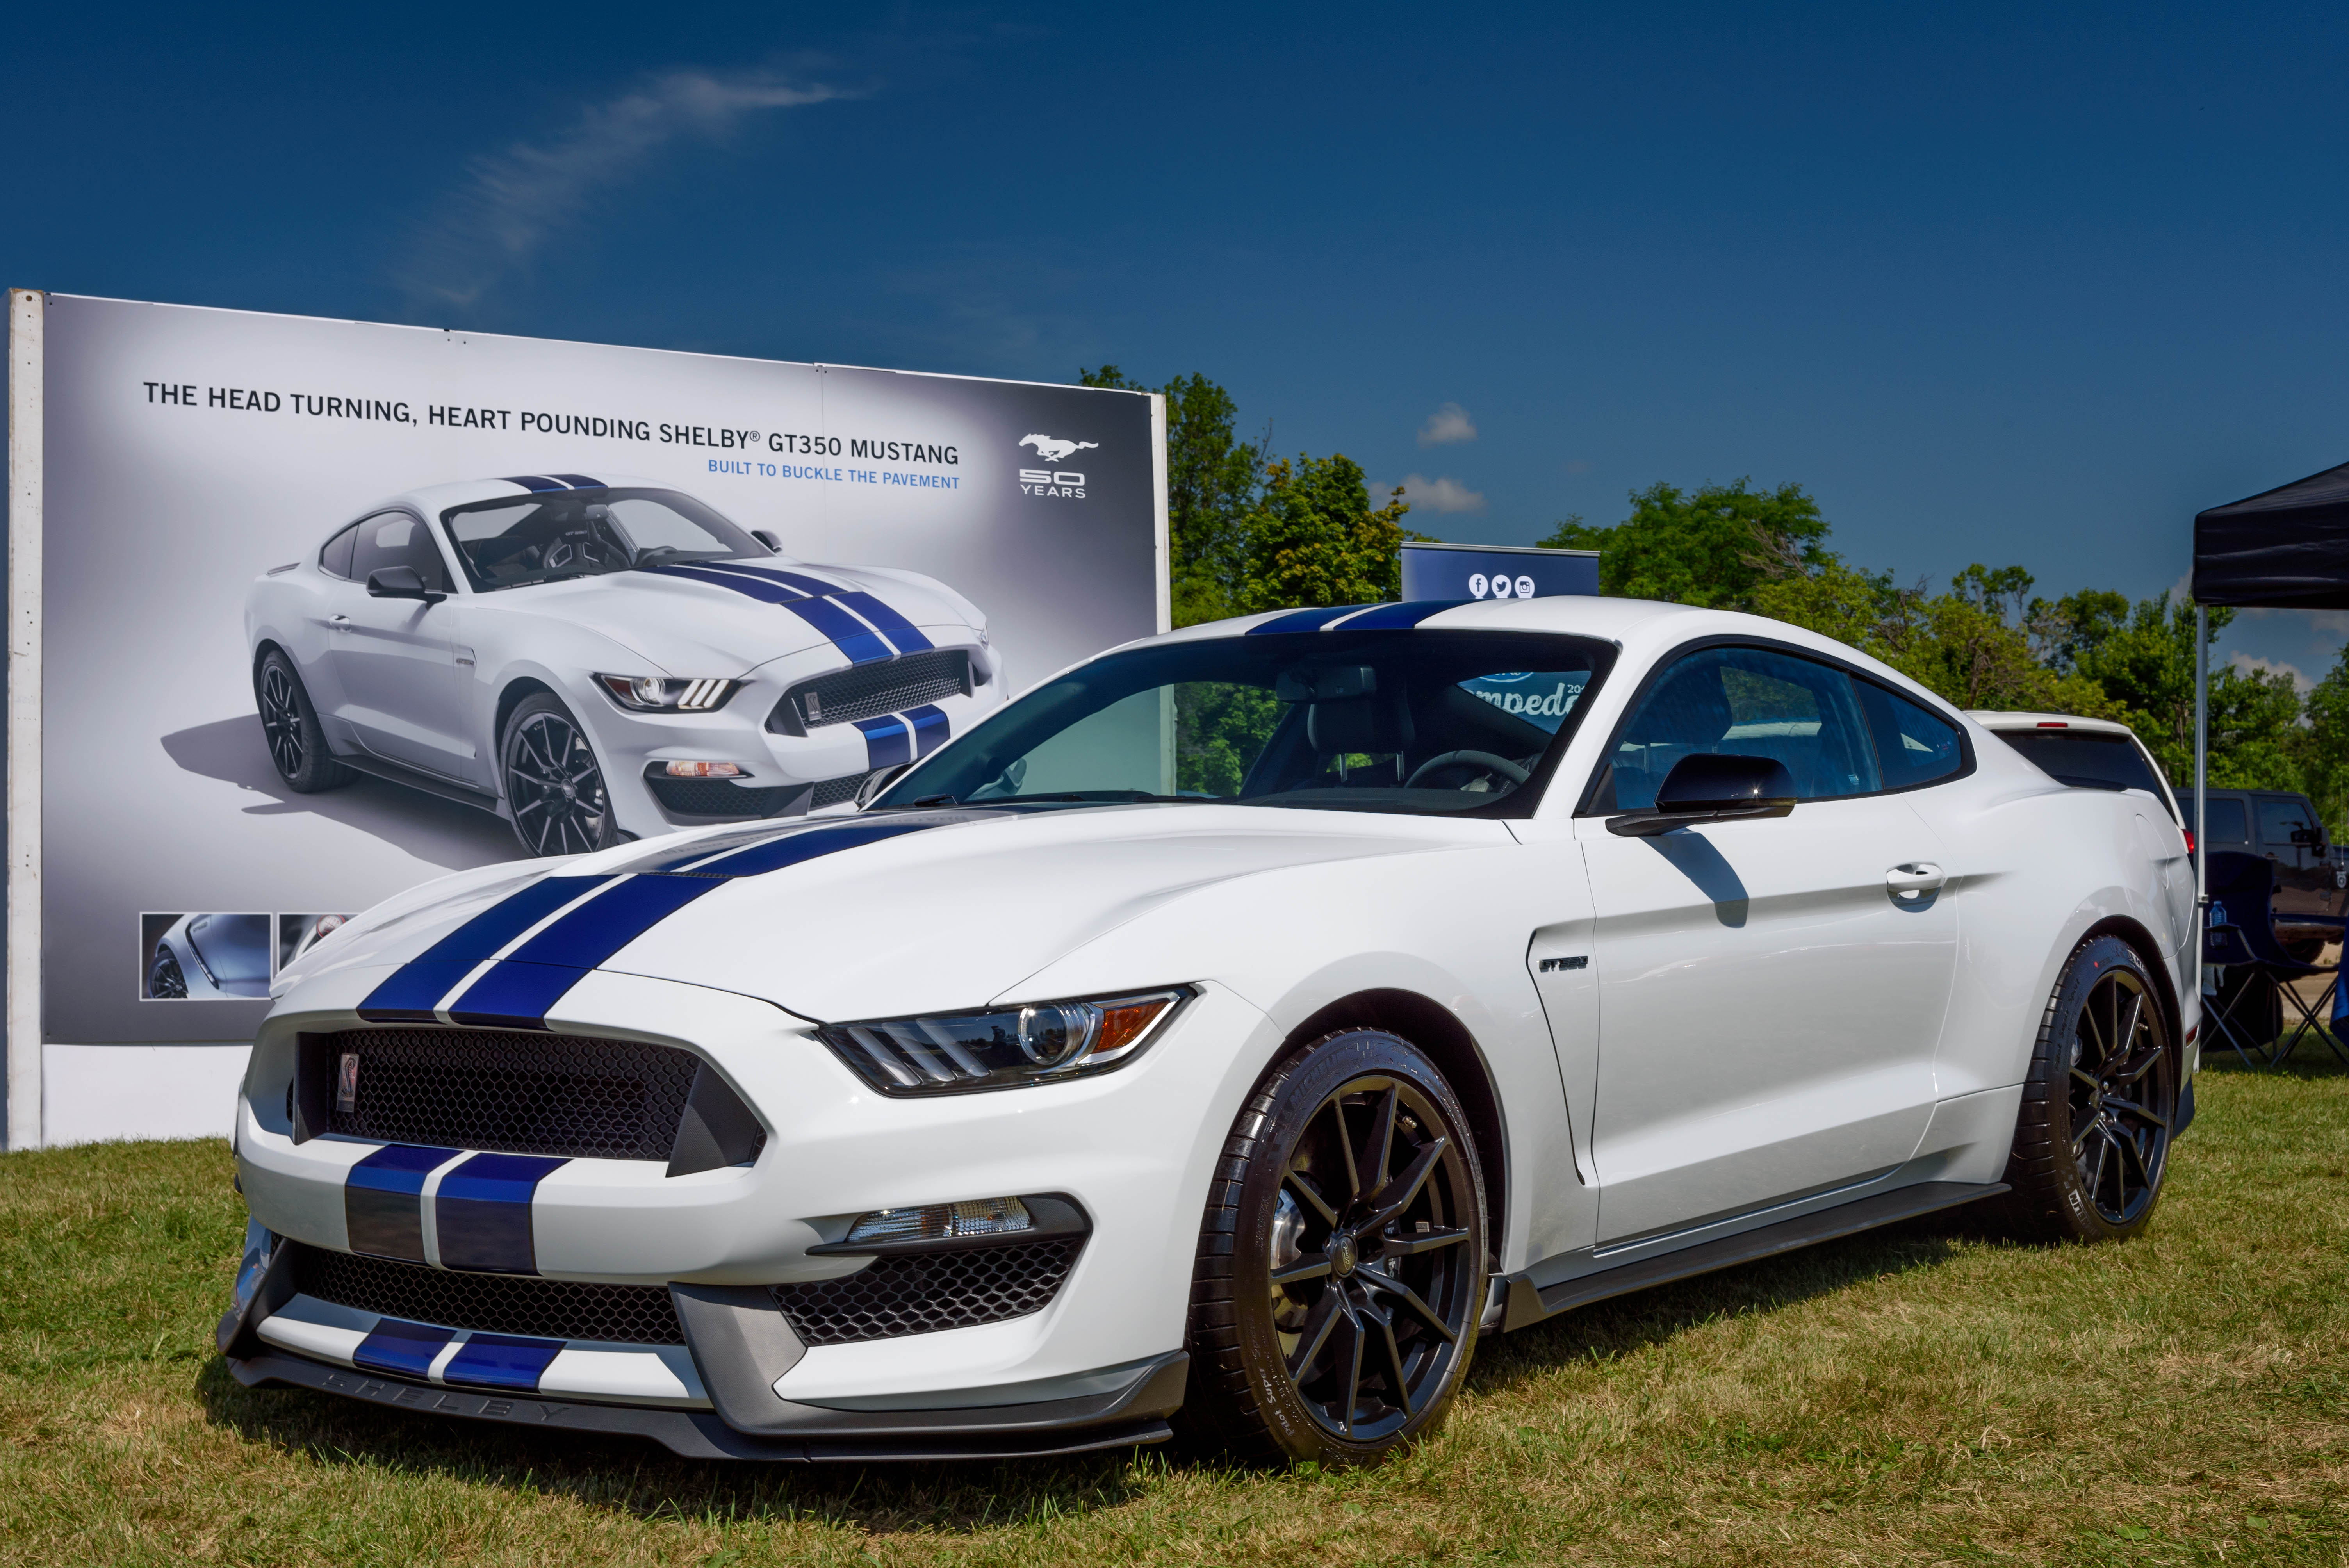
car, wheel, vehicle, nikon, classic car, bumper, muscle car, milton, ford, canada, rim, d750, ontario, land vehicle, automobile make, automotive exterior, automotive design, luxury vehicle, performance car, full size car